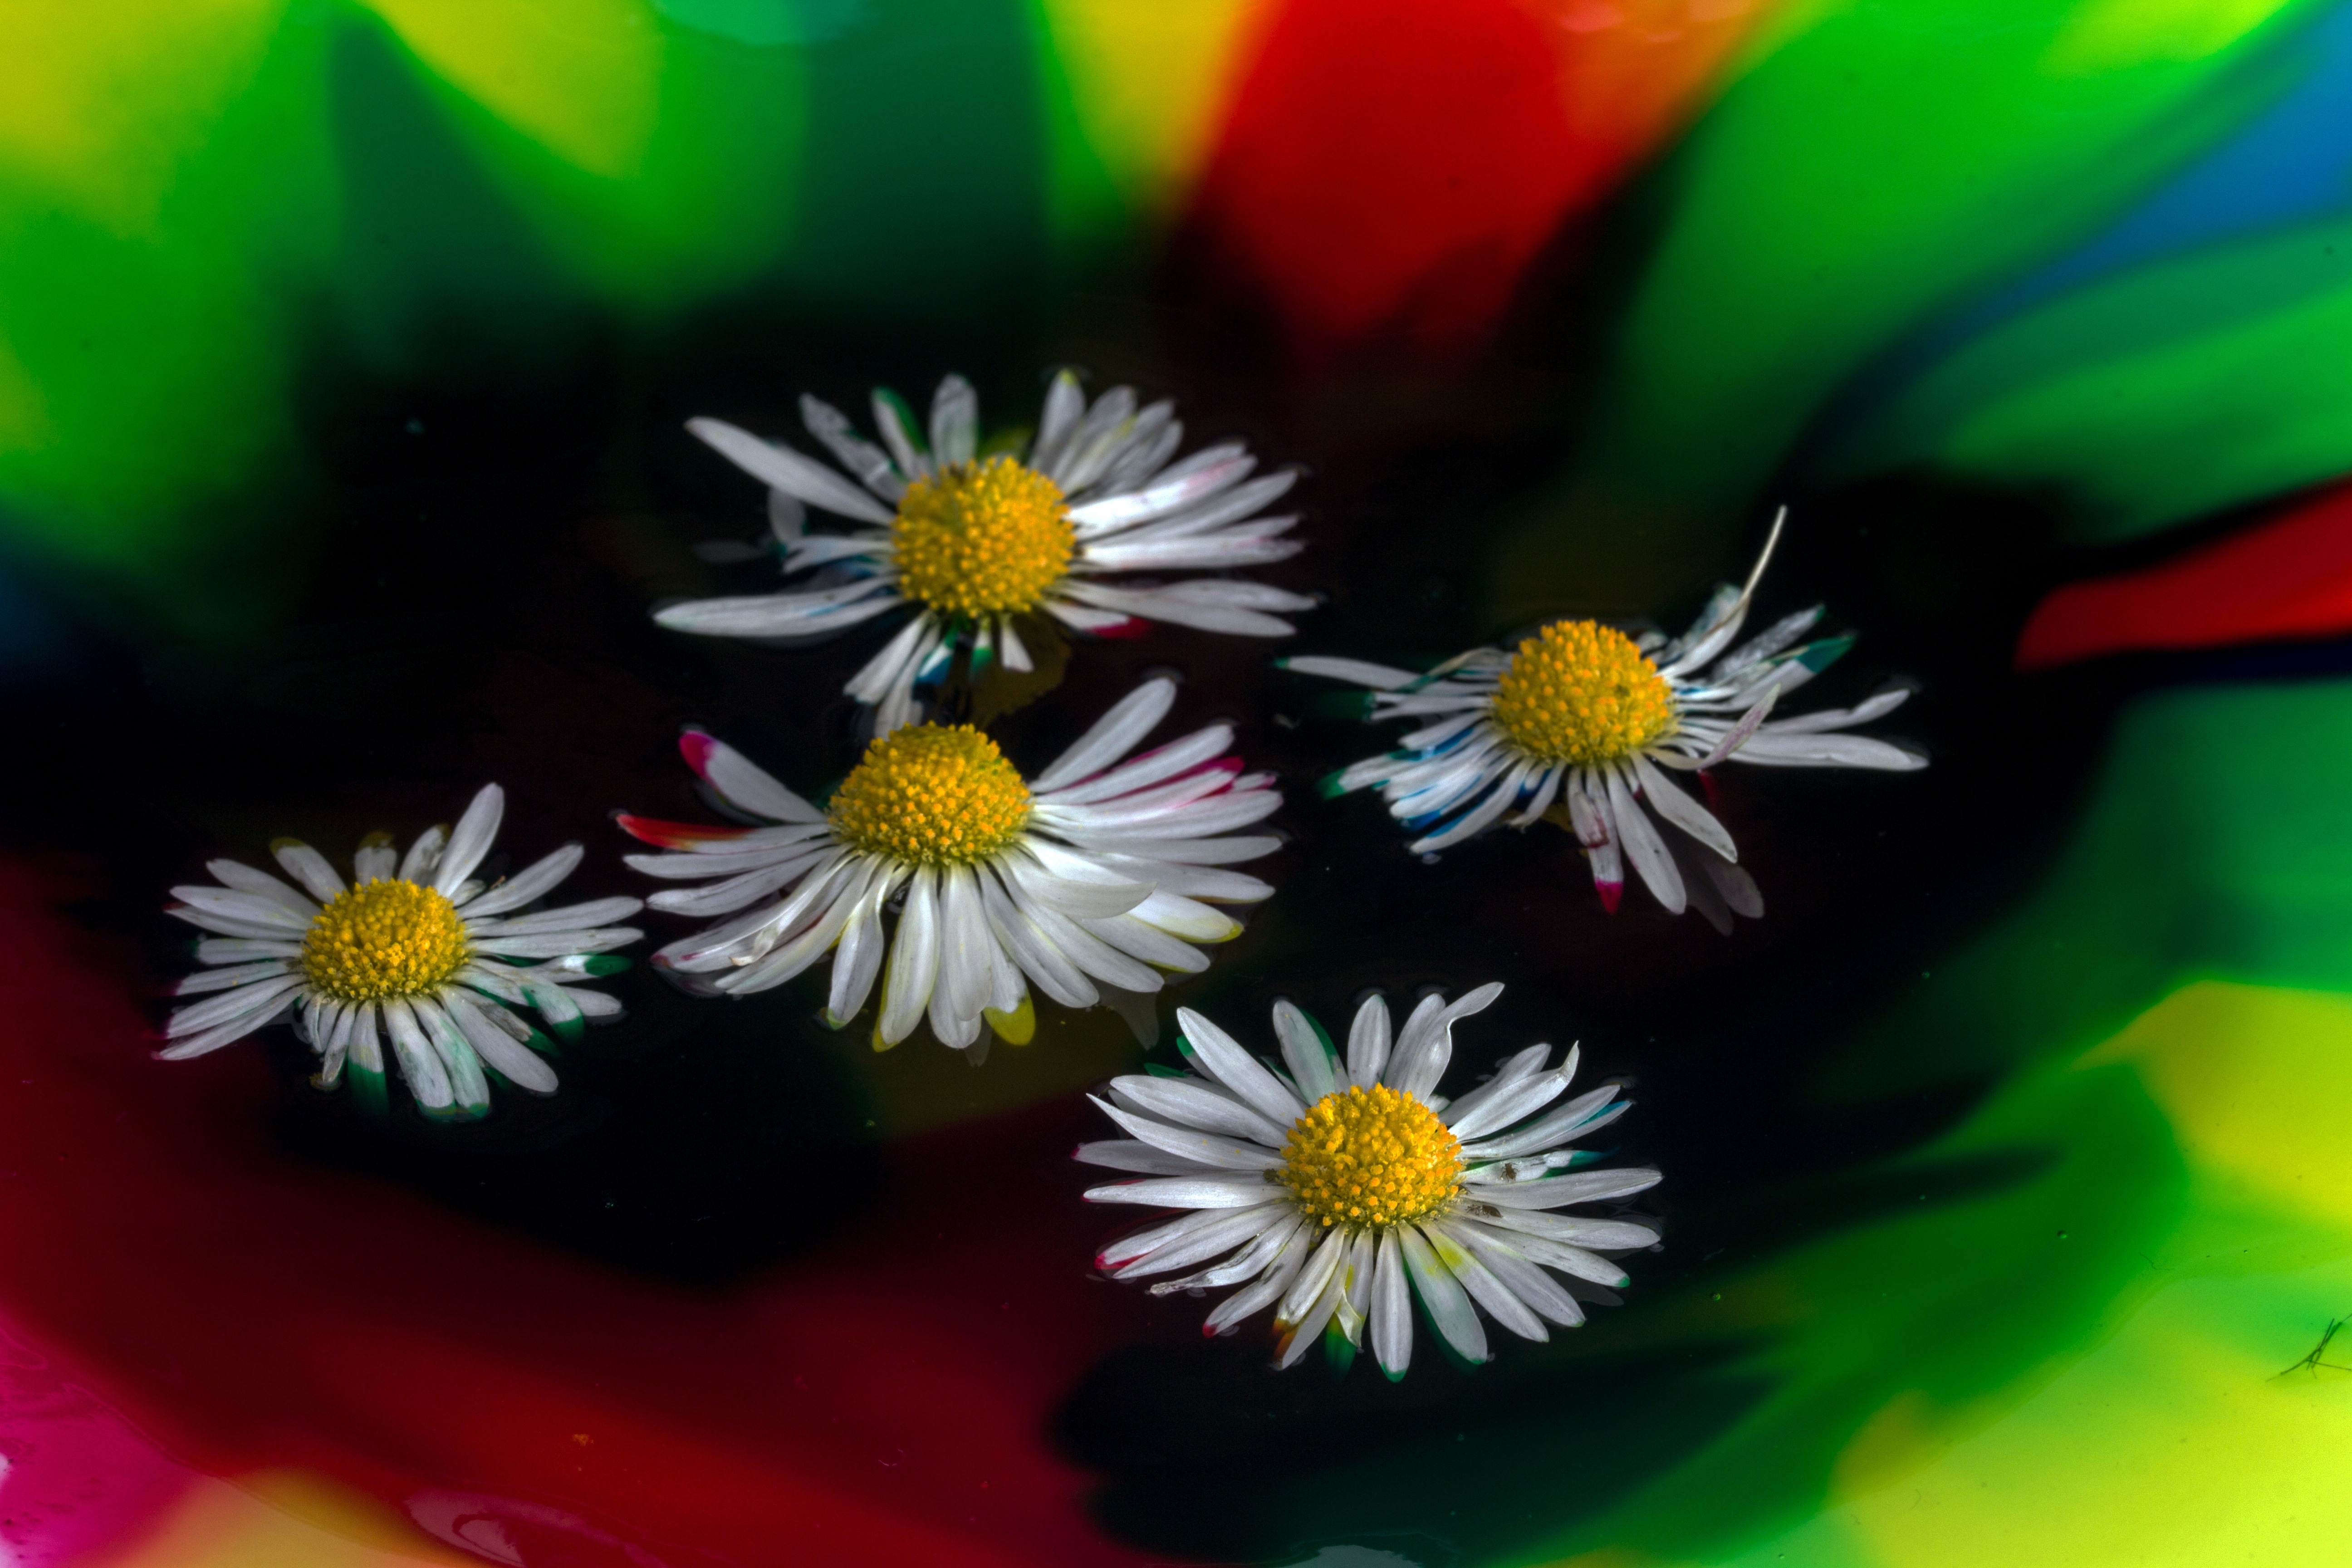
plant, sunlight, leaf, flower, petal, daisy, green, color, yellow, close, flora, watercolor, wildflower, close up, macro photography, flowering plant, daisy family, computer wallpaper, land plant